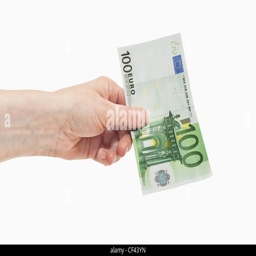
an euro bill is held in the hand .